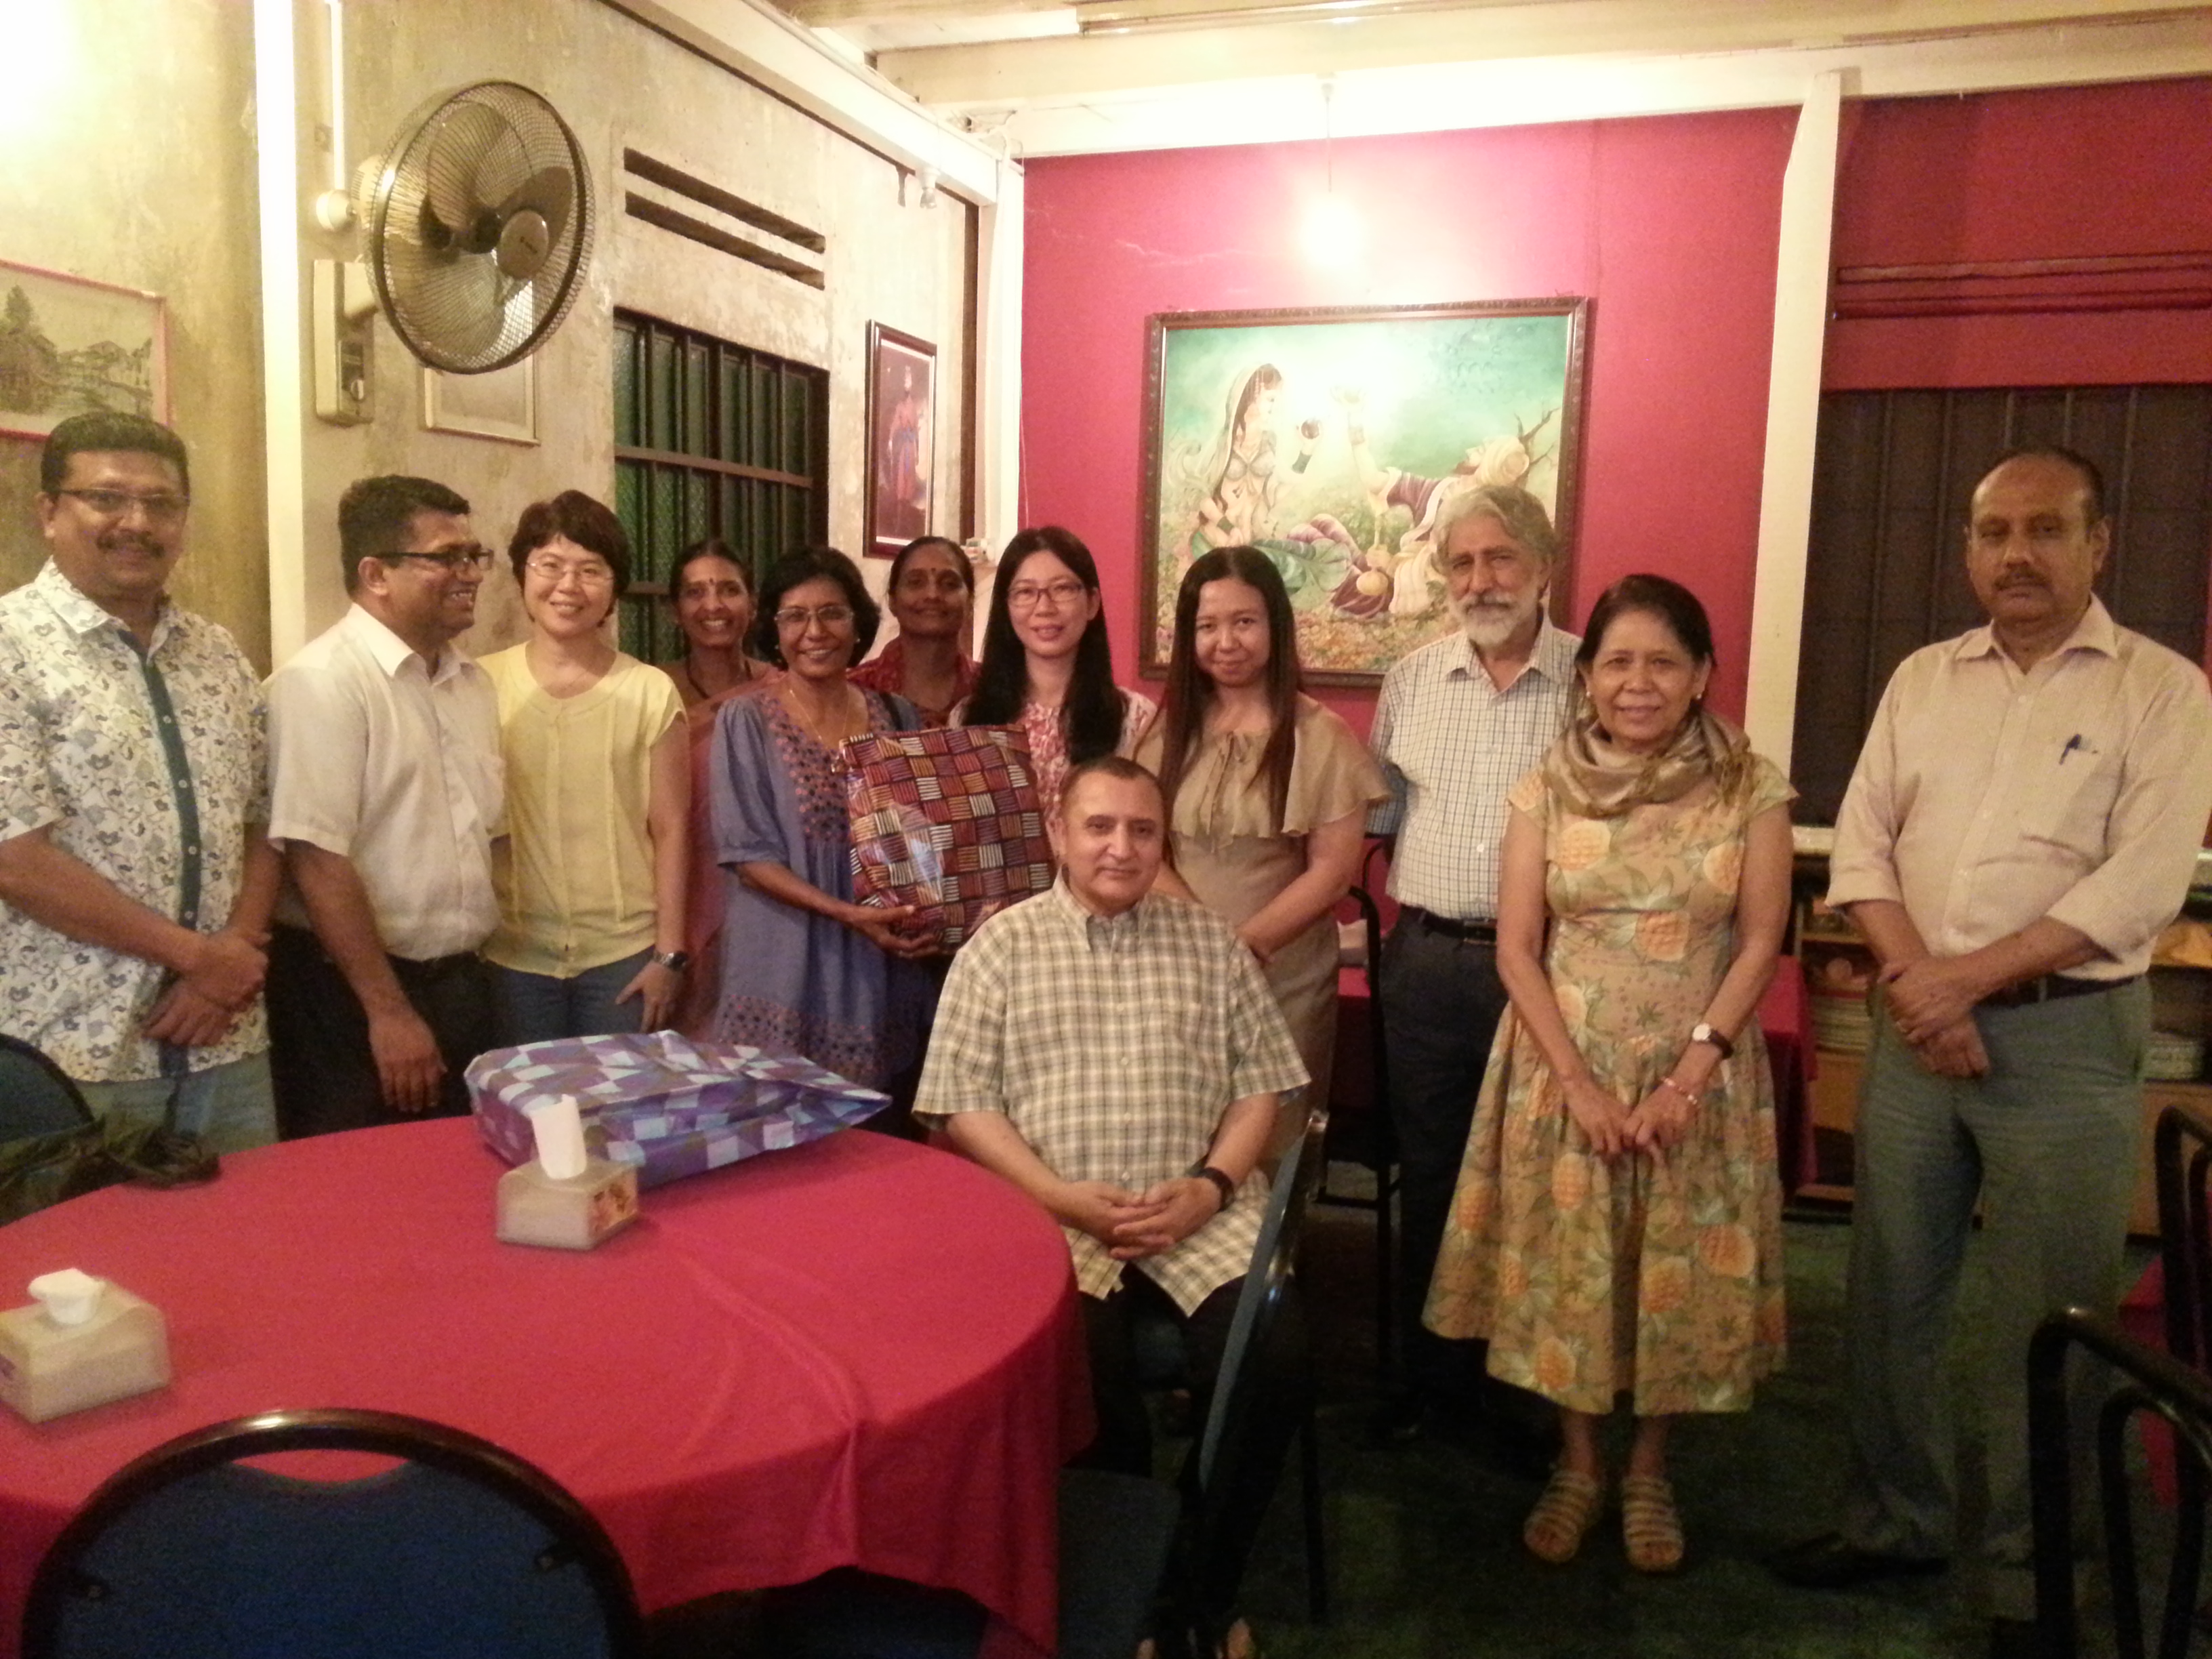
doctors, community, senior citizen, event, friendship, family